Michael Hendricks and René Leboeuf

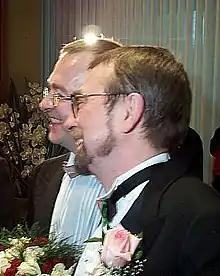
Michael Hendricks (right) and René LeBoeuf at their 2004 wedding

Michael Hendricks and René LeBoeuf are Canadian–American gay rights advocates. At the height of the AIDS epidemic in the 1980s and 90s, the couple helped lead ACT-UP activists in a fight with the City of Montreal to create a permanent memorial to Quebecers who died of AIDS. After several years trying to stop the grassroots efforts to create the memorial, city officials abandoned their fight in September 1994 and the 'Parc de l'Espoir' was built in the heart of Montreal's gay village.